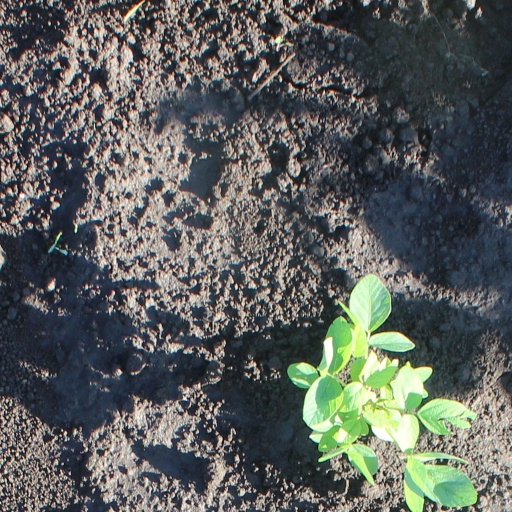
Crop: soybean